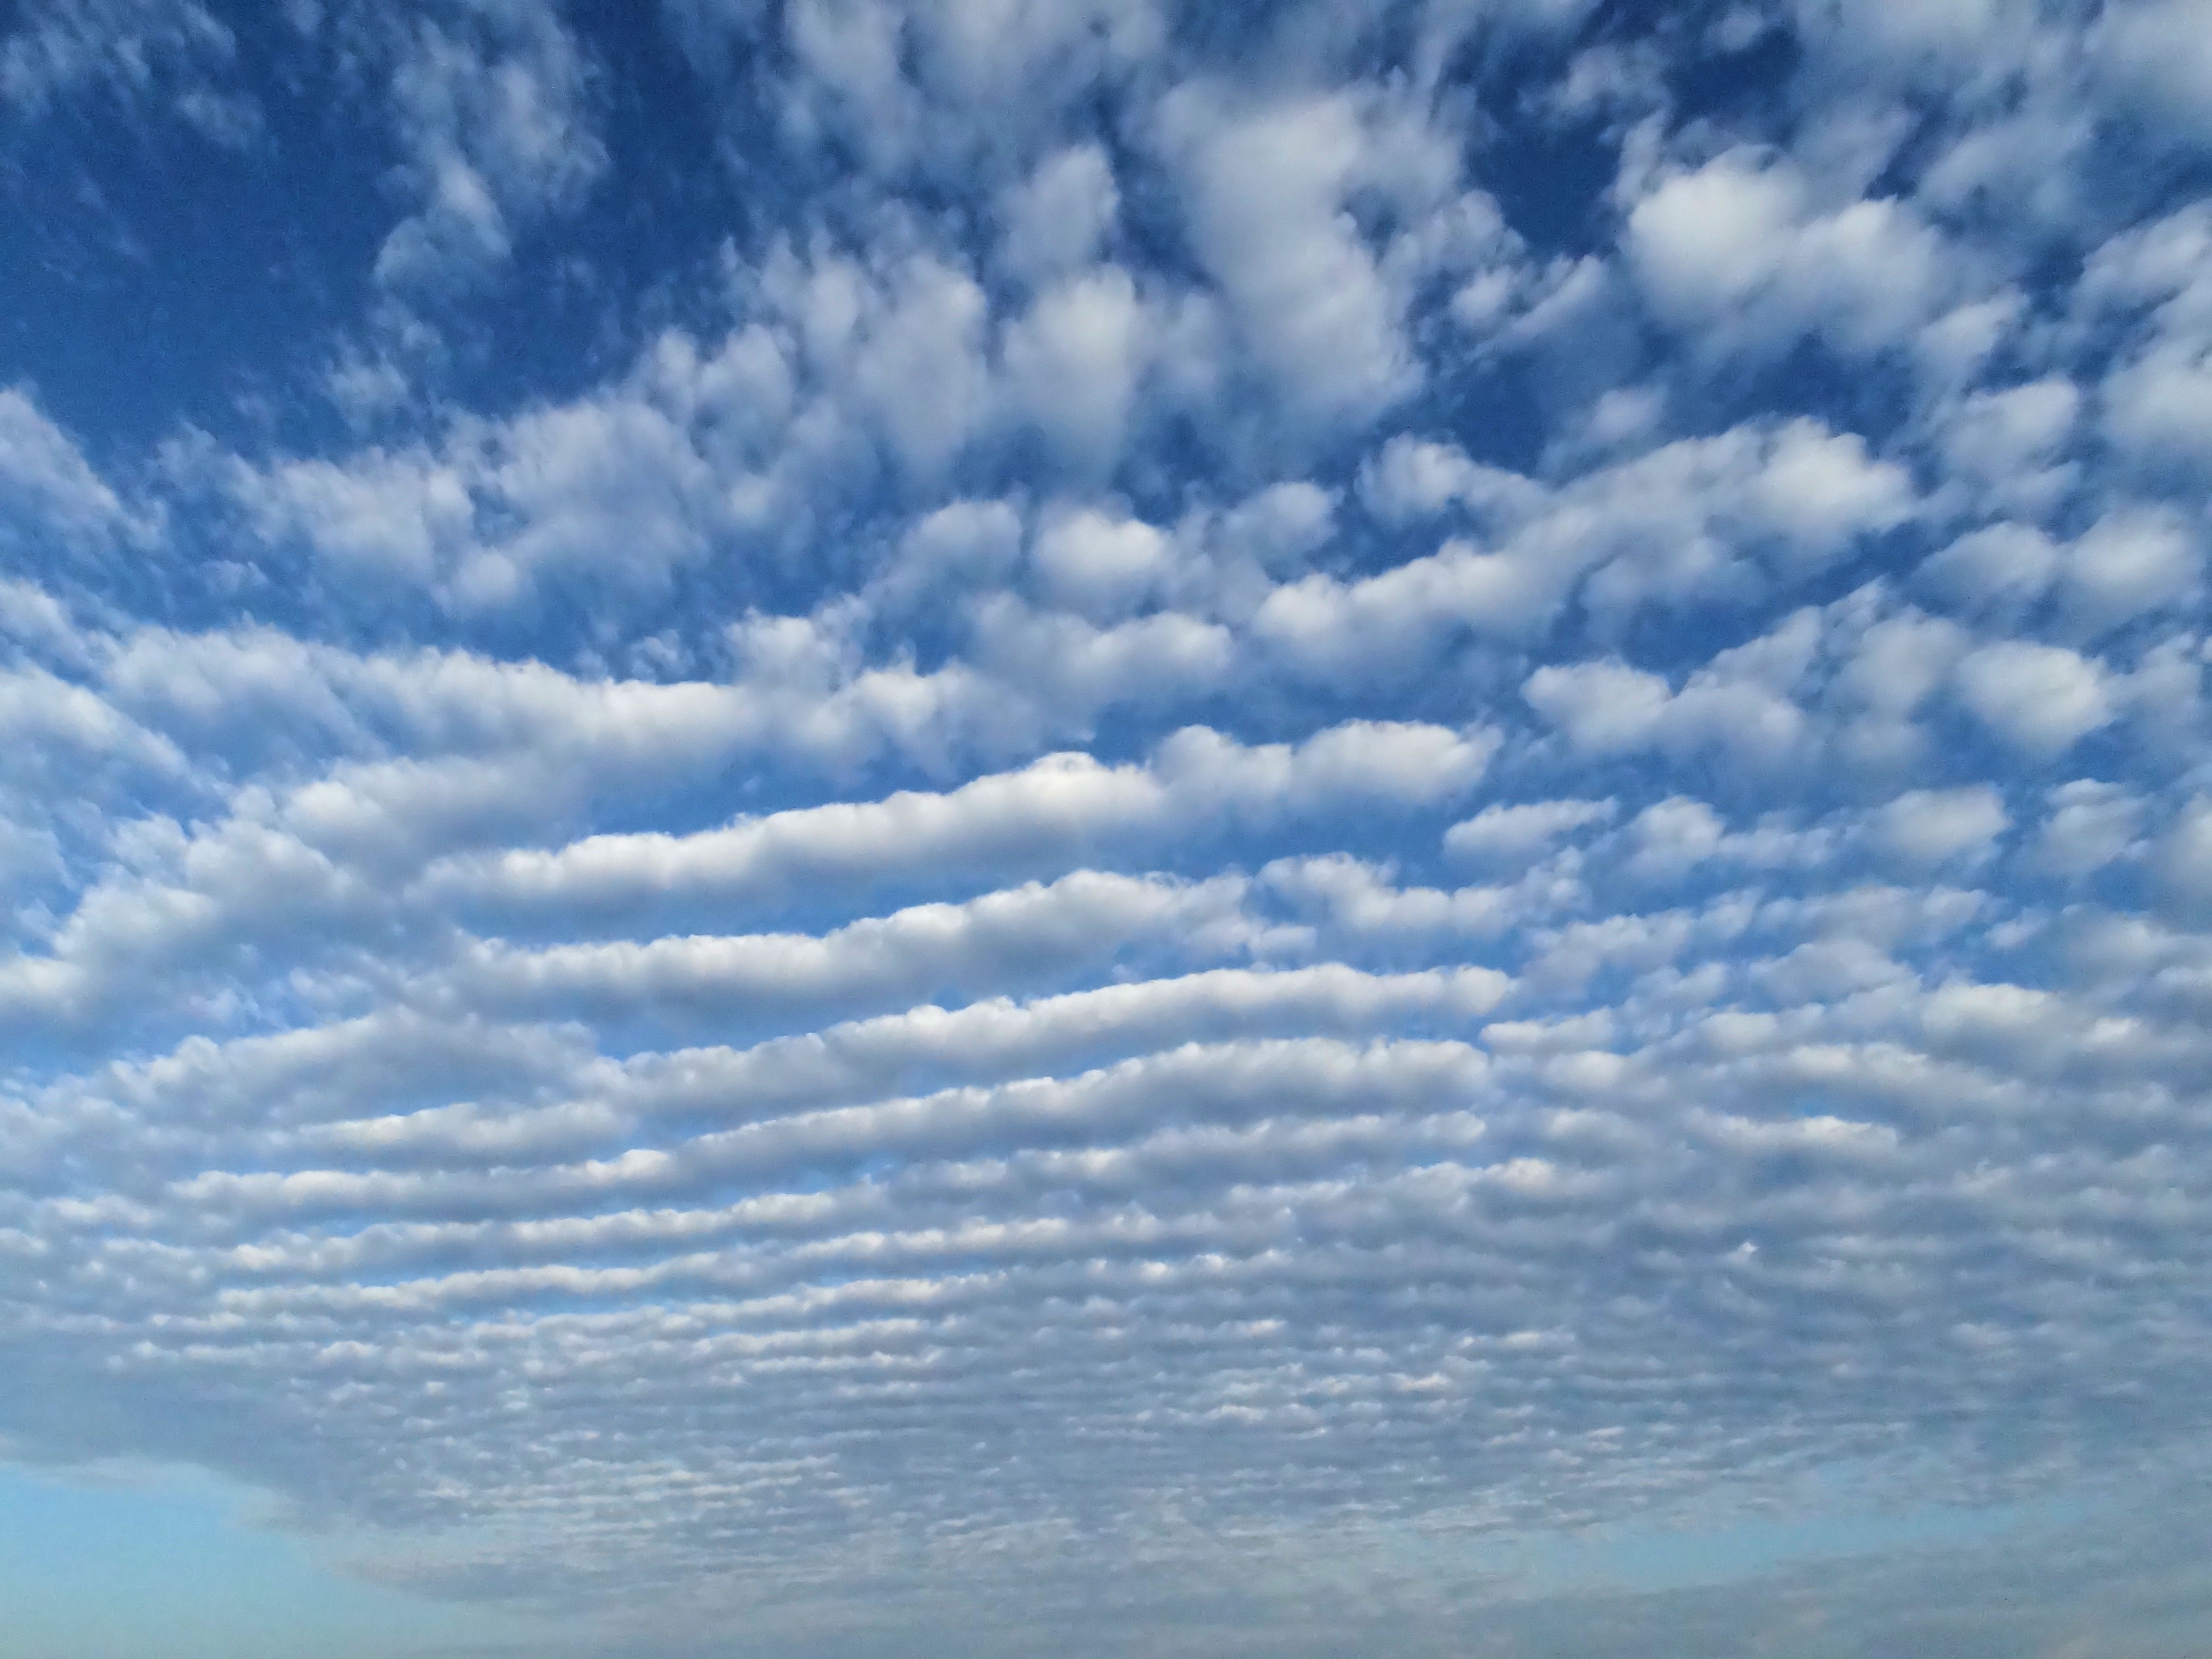
beach, nature, ocean, horizon, cloud, sky, atmosphere, daytime, cumulus, blue, skies, meteorological phenomenon, atmosphere of earth